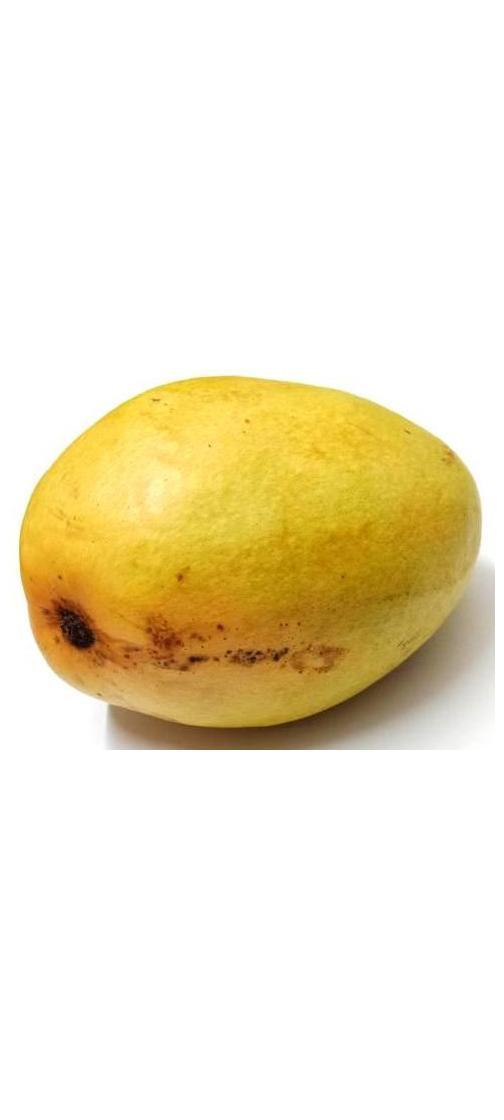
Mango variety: Bari-11